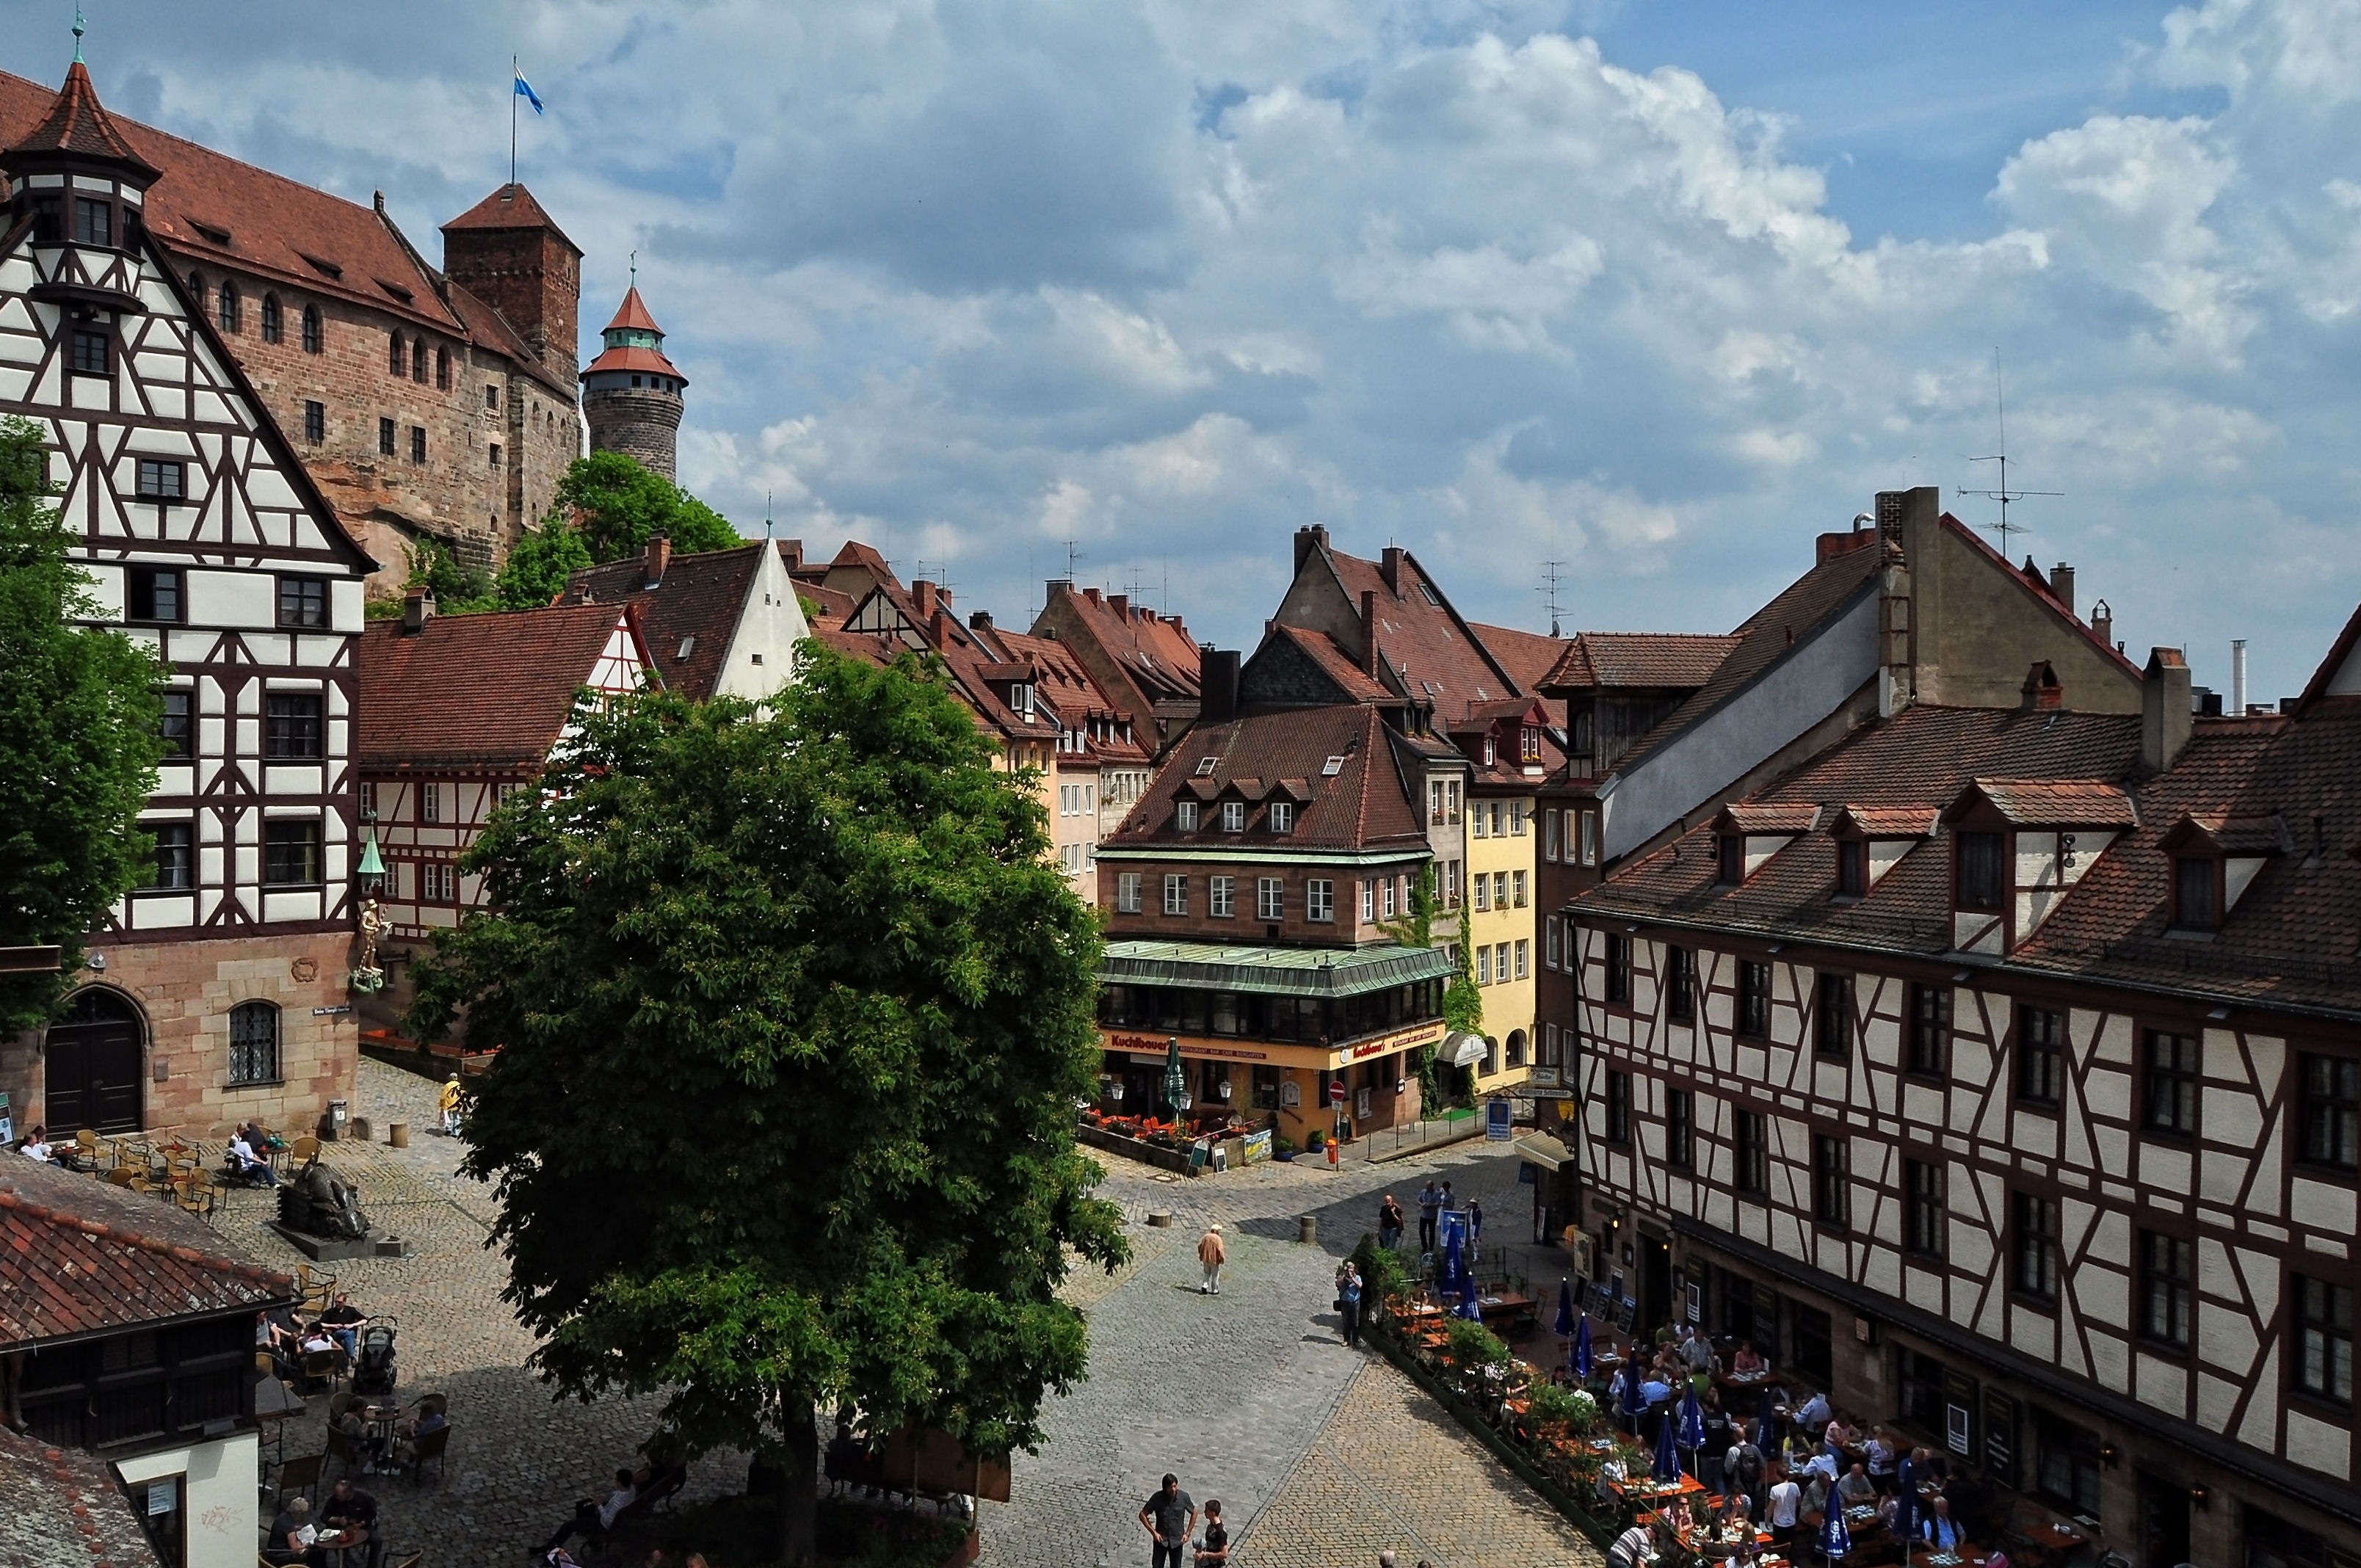
street, town, city, cityscape, downtown, travel, village, landmark, tourism, houses, town square, neighbourhood, urban area, residential area, human settlement, nurnberg